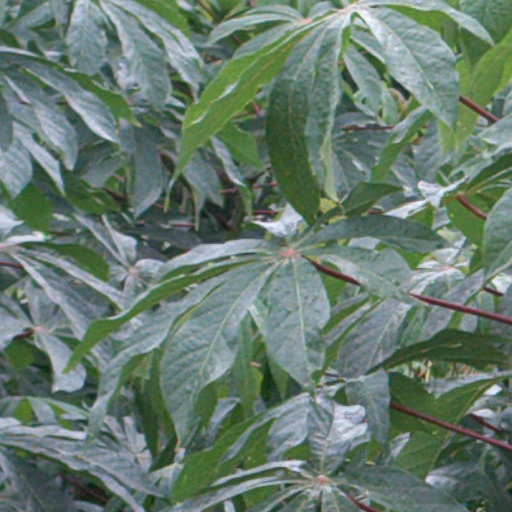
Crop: cassava